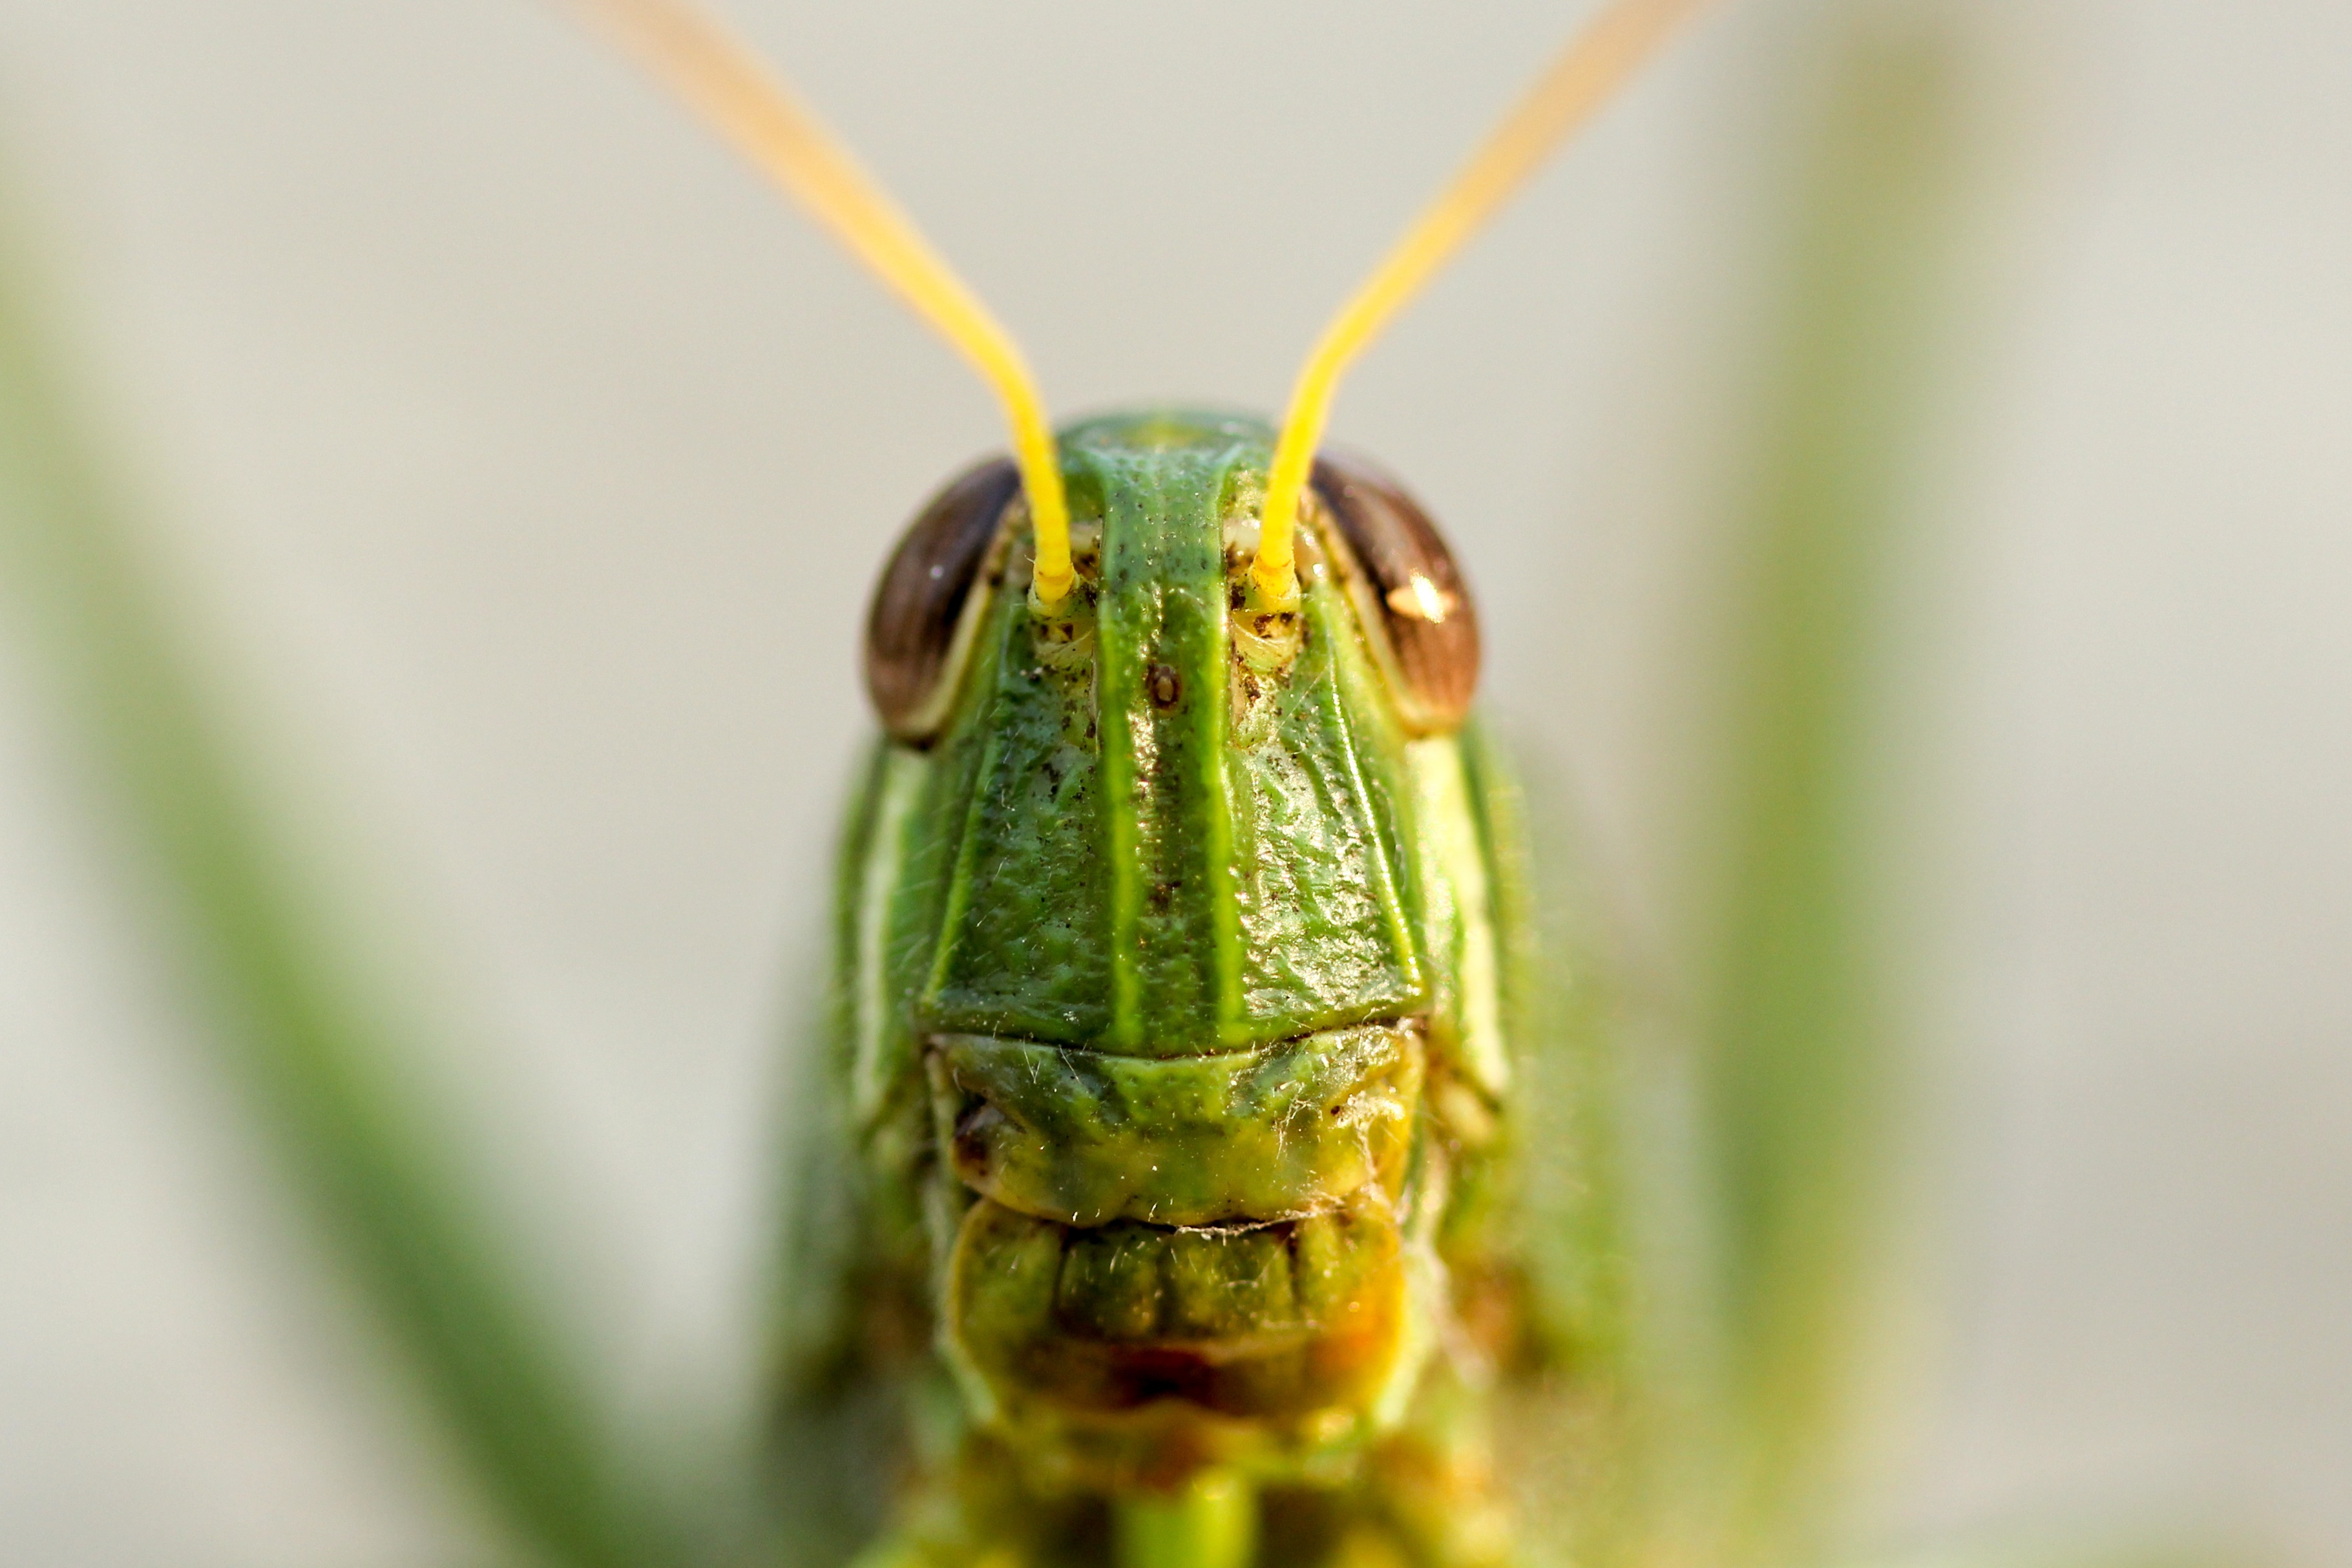
photography, green, insect, yellow, fauna, invertebrate, close up, grasshopper, locust, weevil, macro photography, arthropod, leaf beetle, plant stem, true bugs, cricket like insect